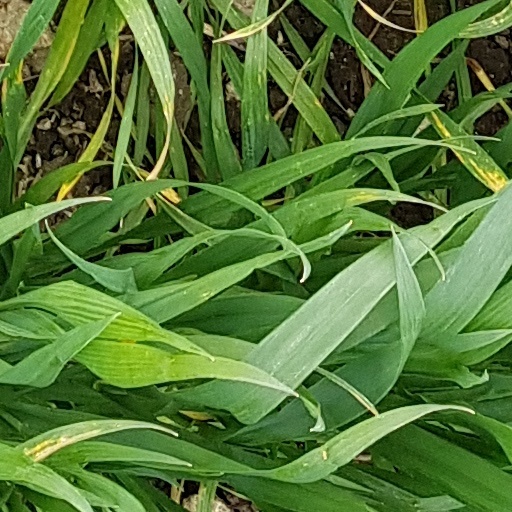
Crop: wheat